Herter Committee

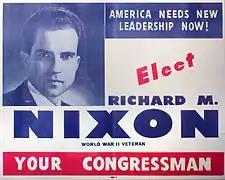
For Richard Nixon (here in 1946 congressional campaign flyer), as a result of experience on the Herter Committee, "foreign policy was the chief focus on my concern in public life."

Nixon's name appears only once and only in a list of committee members. On May 15, 2008, the journalist Daniel Schorr recalled: In his 1960 memoir "Six Crises", Nixon does not mention what he learned from his trip to Europe with the Herter Committee, nor again does he in the 1978 "RN: The Memoirs of Richard Nixon". In his 1980 memoir "The Real War", Nixon recalled: In his 1982 book "Leaders", he mentions meeting Italian Prime Minister Alcide de Gasperi during his Herter Committee trip. Nixon recalled: On July 13, 1973, during an exit interview, Herbert G. Klein, Executive Branch Communications Director for Nixon, said: